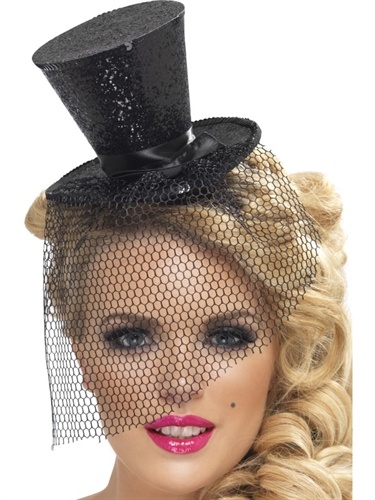
Mini Top Hat on Headband - Black
Mini top hat covered with black glitter accented with a black veil.
Brand: Fever Lingerie
Category: Apparel & Accessories > Clothing Accessories > Hats > Top Hats